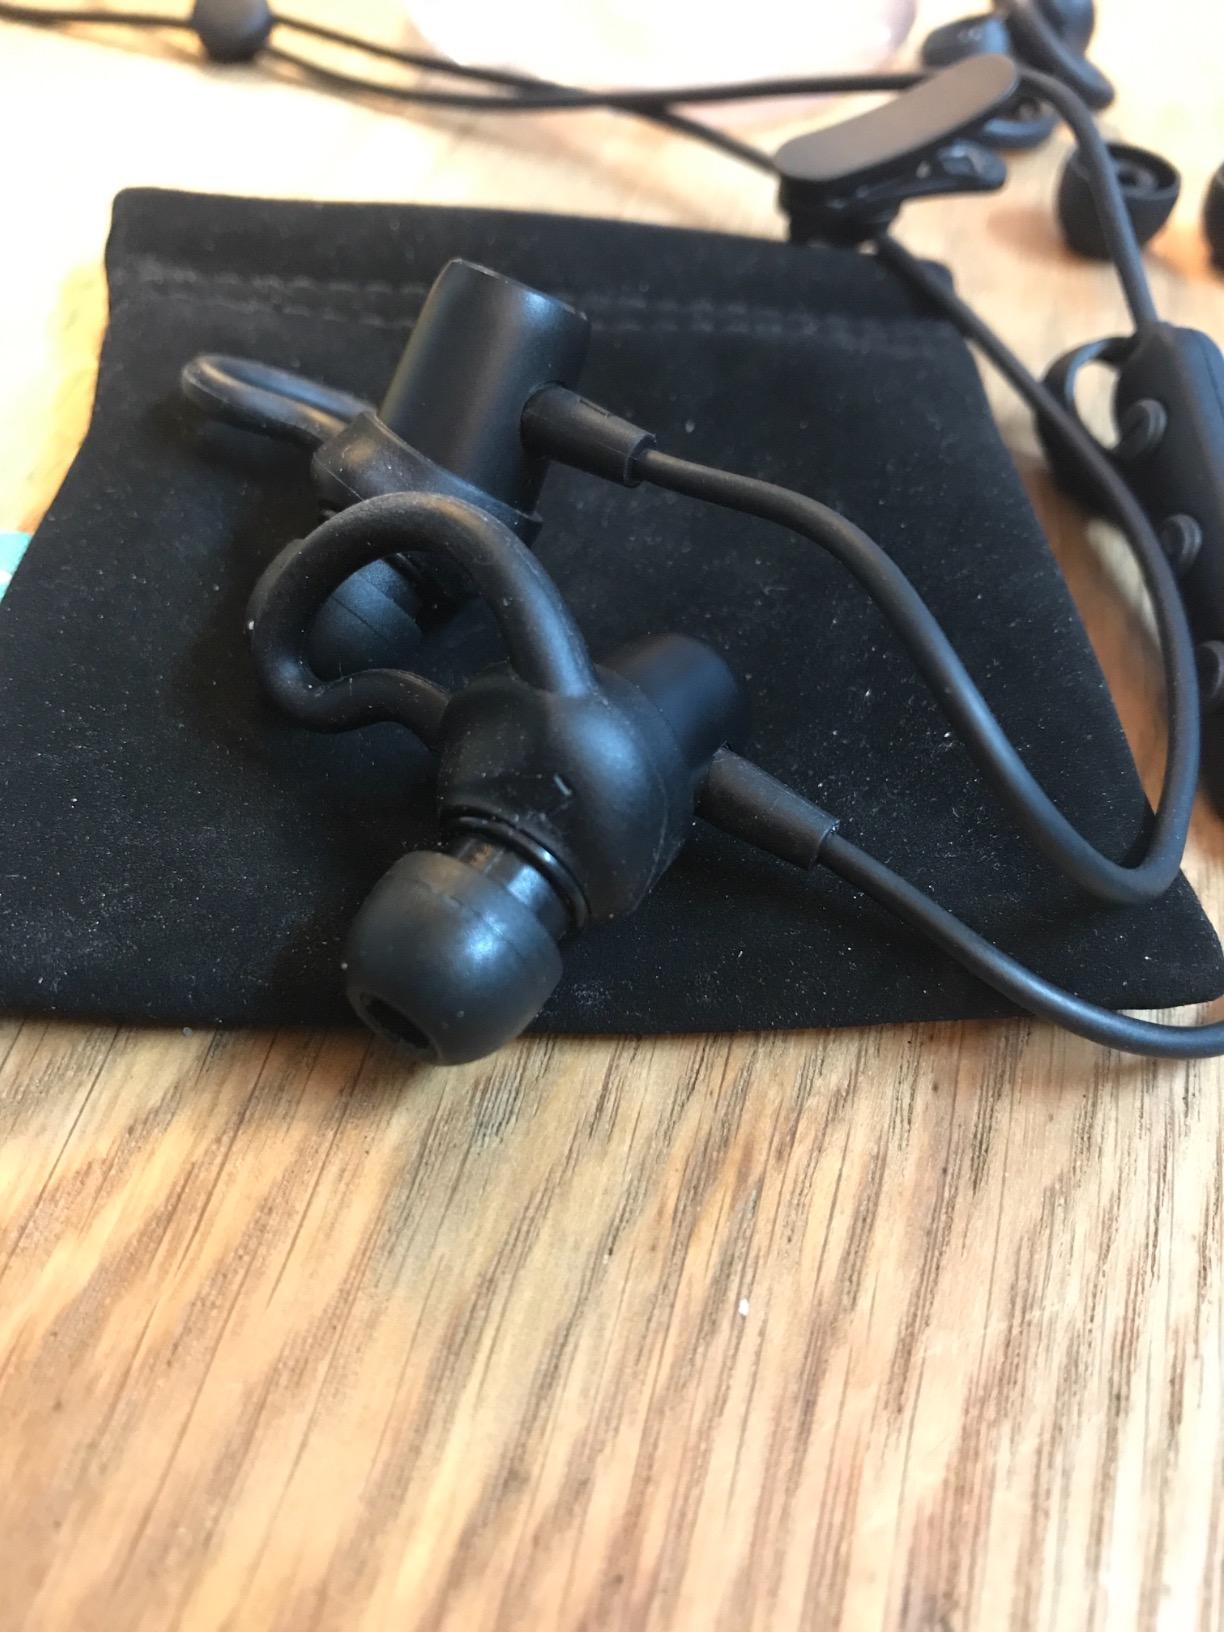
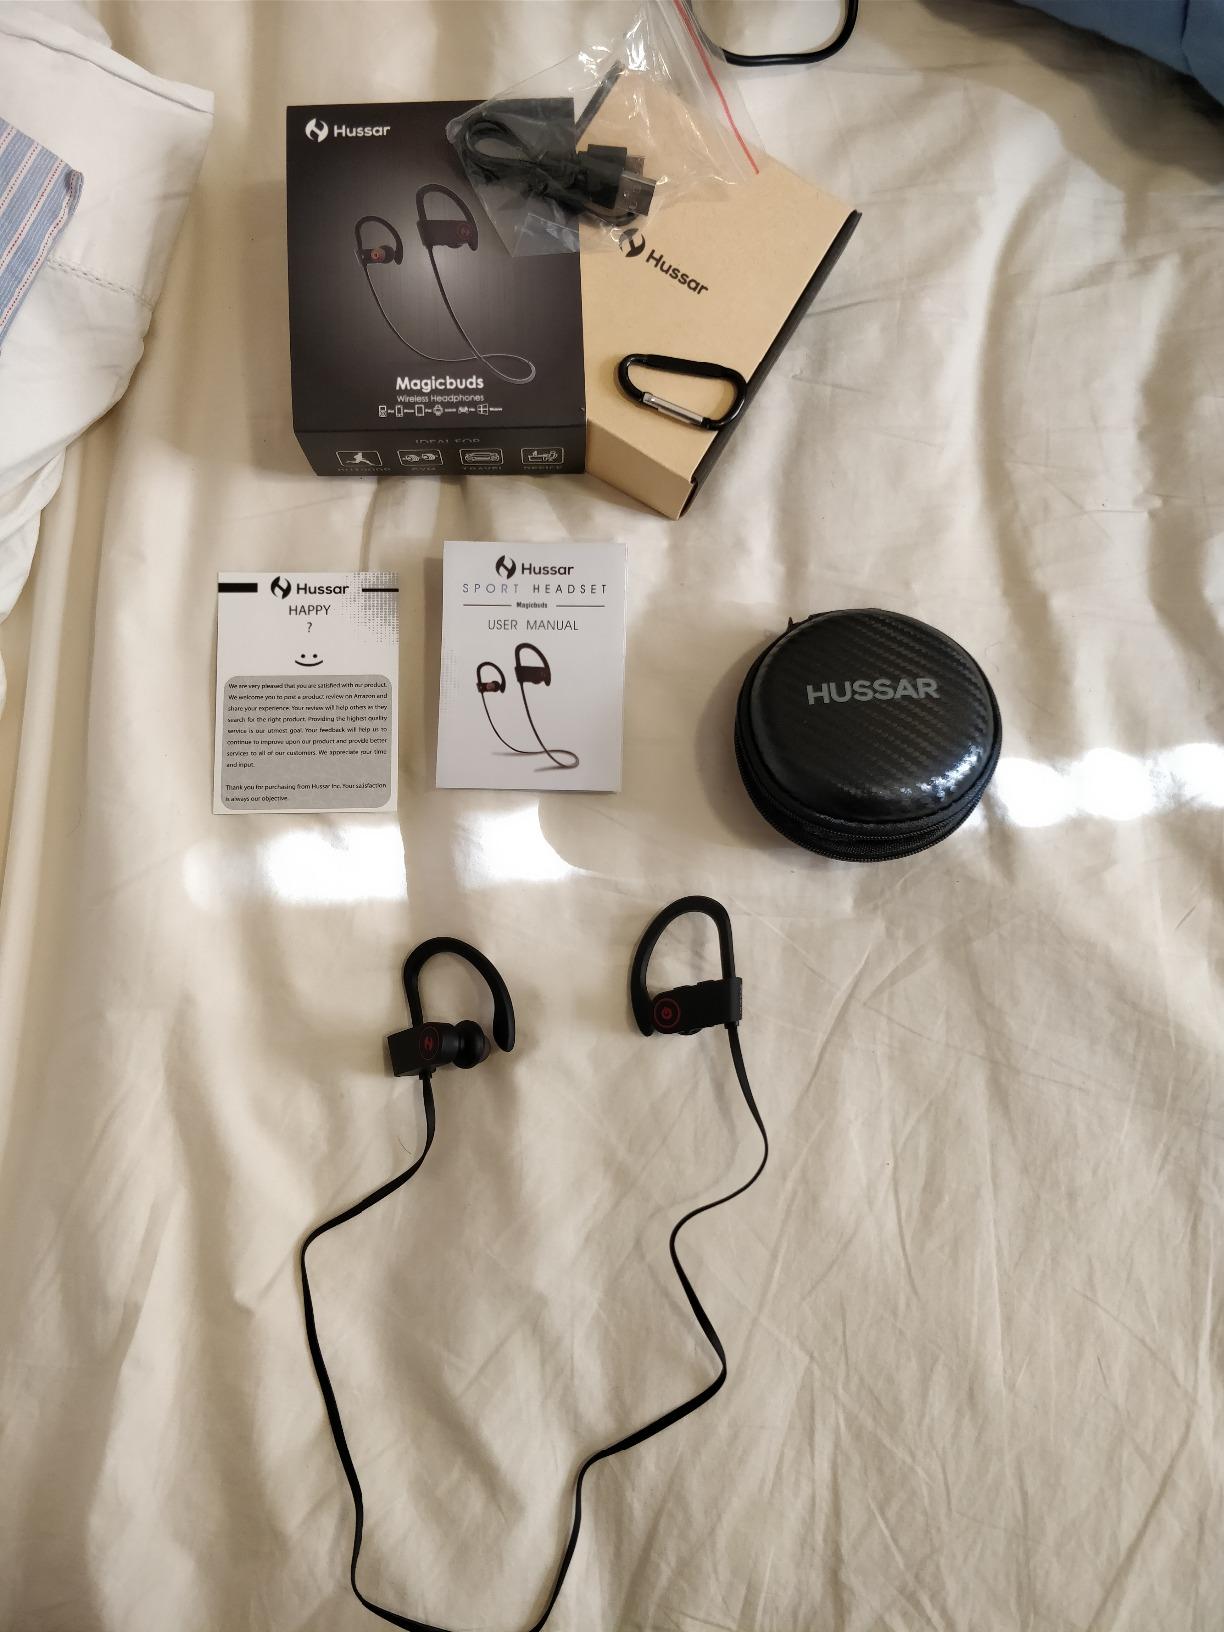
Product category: headphones
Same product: no